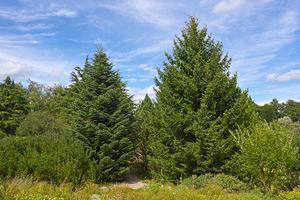
Le sapin de Céphalonie est un arbre de la famille des Pinaceae, et le seul taxon parmi les Abies que l'on trouve sur des îles.